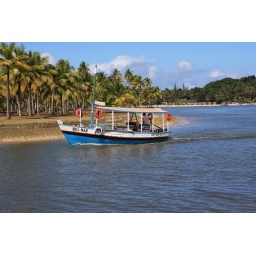
You can get there by boat or plane